Women's professional sports

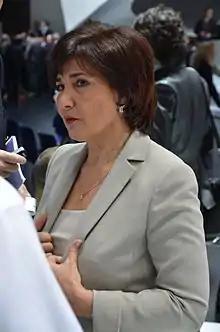
Michele Mouton motorsports, particularly in rallying.

In France, women's professional sports have been steadily growing in popularity and recognition. Key sports like football (soccer), basketball, rugby, handball, and tennis feature competitive leagues and successful national teams. The Division 1 Féminine in football, LFB in basketball, Top 16 Féminin in rugby, and LFH Division 1 in handball showcase top talent and competitive matches. There's been a concerted effort to promote gender equality in sports, leading to increased media coverage, sponsorships, and support for female athletes across various disciplines. Players include Jessy Trémoulière, Sandrine Gruda, Camille Muffat, Jeannie Longo, Marine Boyer, Marie Dorin Habert. Charline Picon, and Carole Péon.